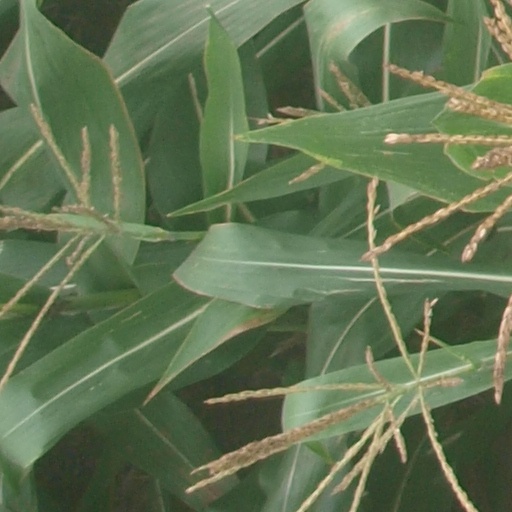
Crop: maize; corn